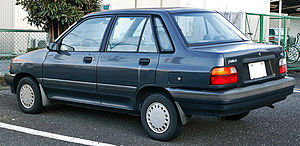
Kia Pride / Karrosserivarianter
Kia Pride var en minibil fra den sydkoreanske bilfabrikant Kia Motors, som kom på markedet i 1986 og fra 1995 også kunne købes i Danmark.